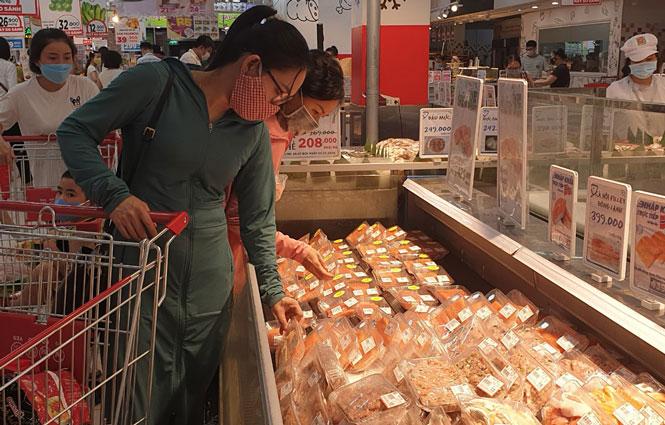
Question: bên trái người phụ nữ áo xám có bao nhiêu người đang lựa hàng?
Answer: có một người đang lựa hàng